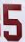
Number: 5